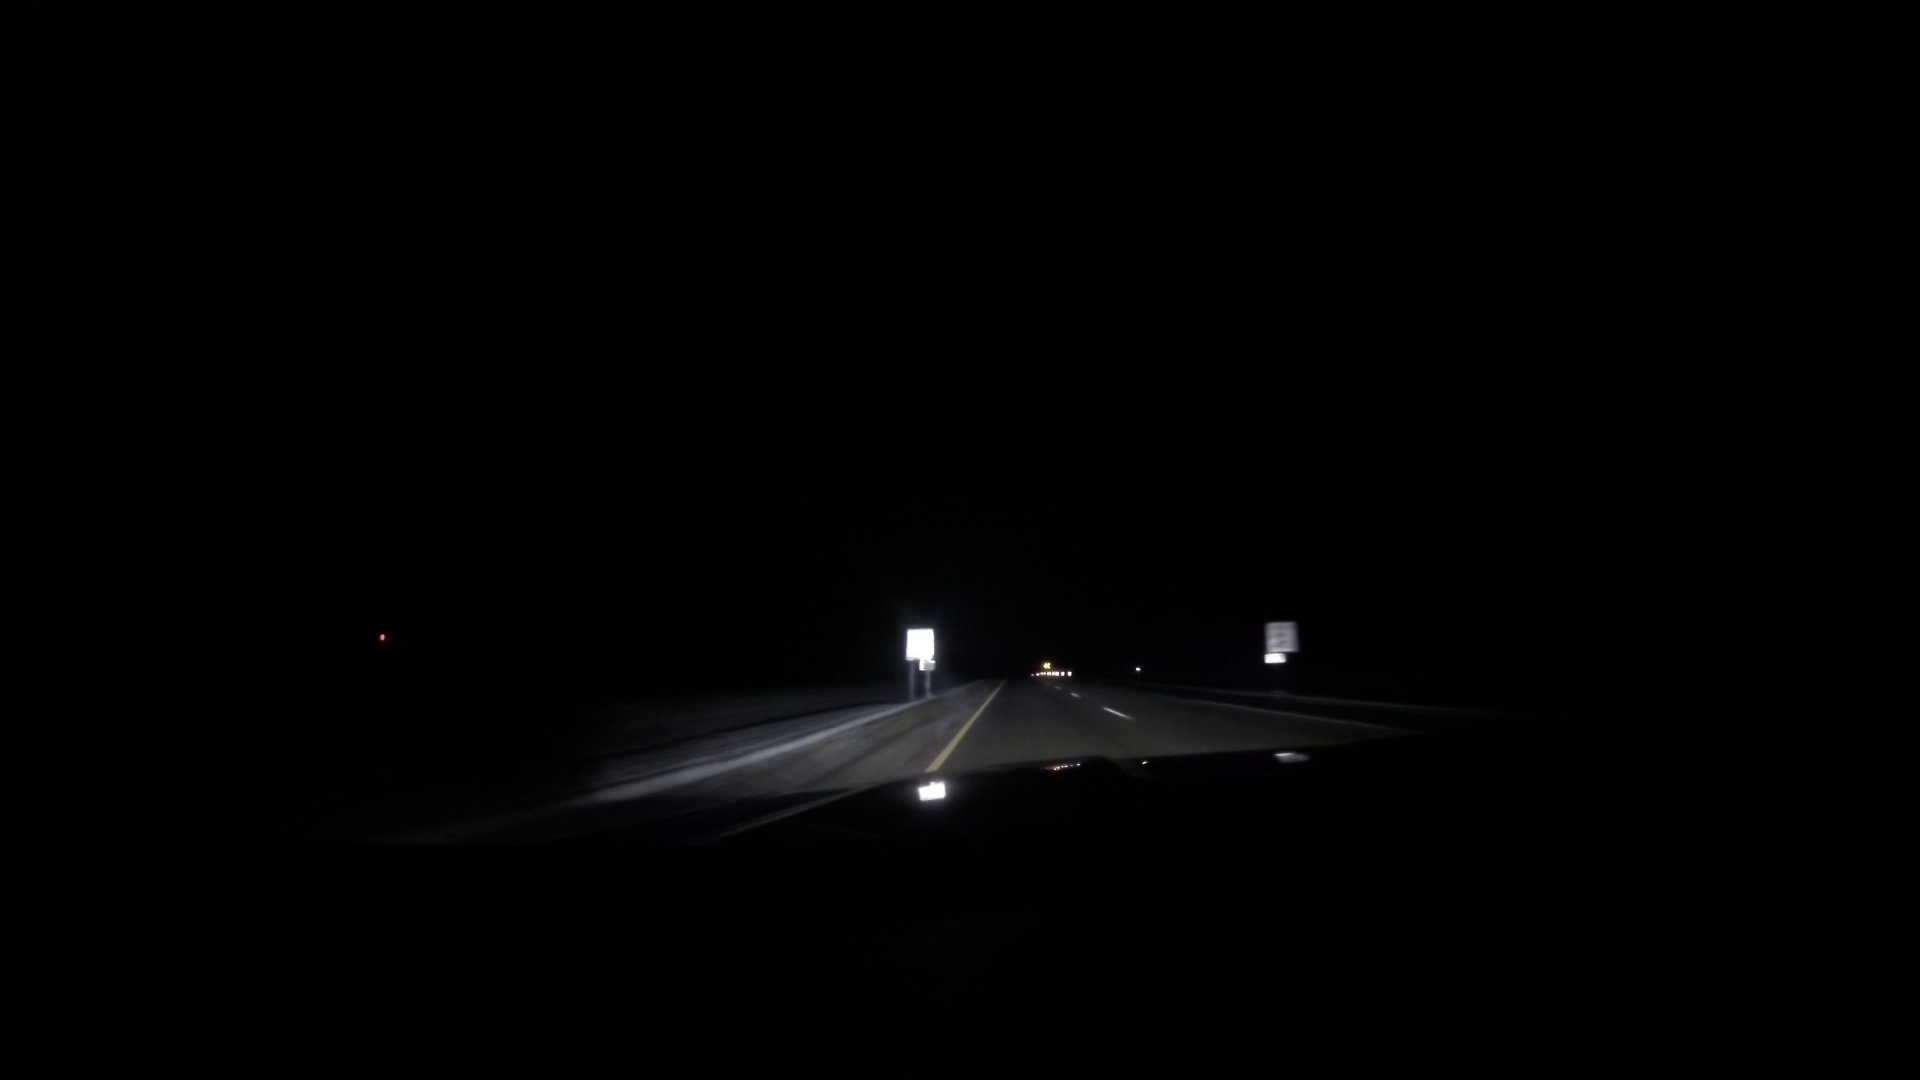
Speed limit sign label: mph40